Fort Pond Bay

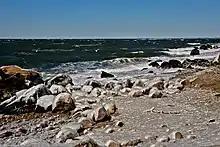
Fort Pond Bay

Fort Pond Bay is a bay off Long Island Sound at Montauk, New York that was site of the first port on the end of Long Island. The bay has a long naval and civilian history.